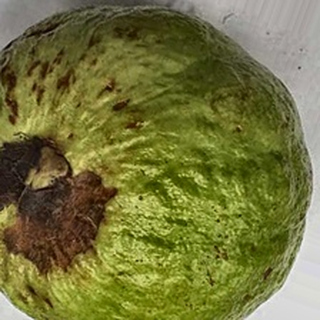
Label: guava_anthracnose